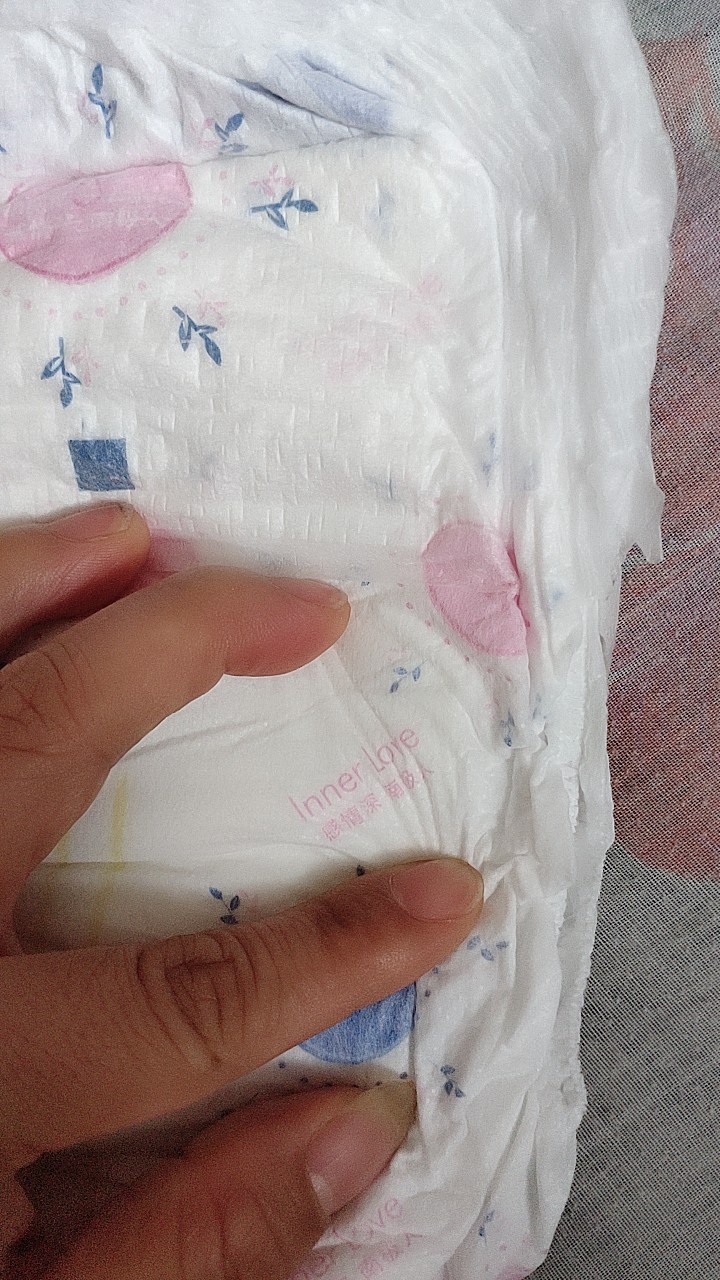
Label: trash